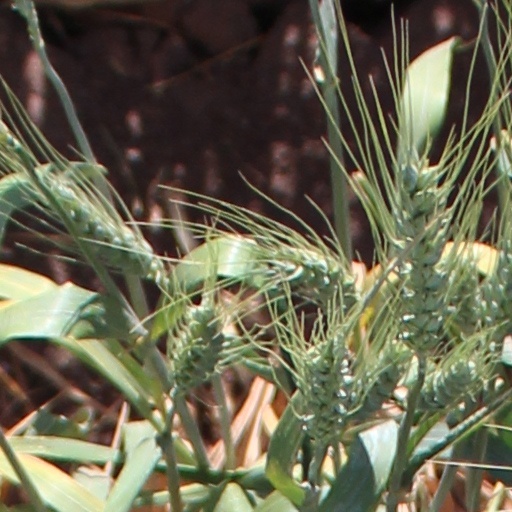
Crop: wheat